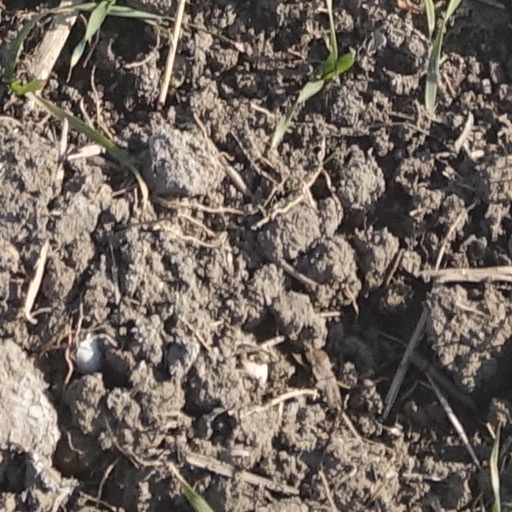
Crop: wheat